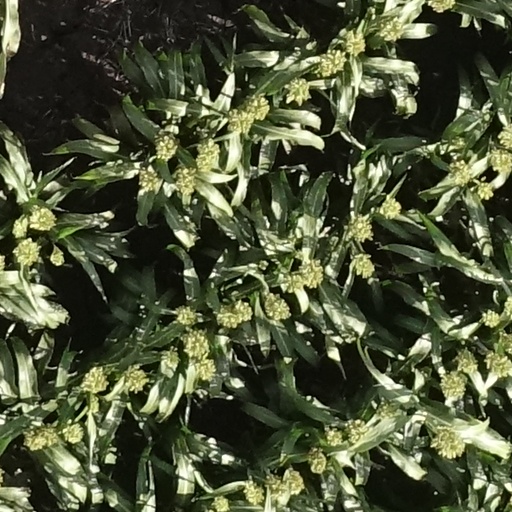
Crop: sorghum